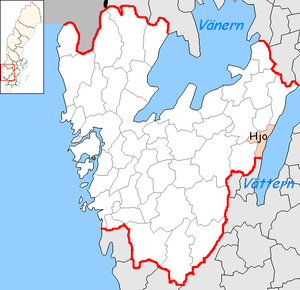
La commune de Hjo est une commune suédoise du comté de Västra Götaland, peuplée de 8 875 habitants. Son chef-lieu se situe à Hjo.